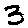
Label: 3